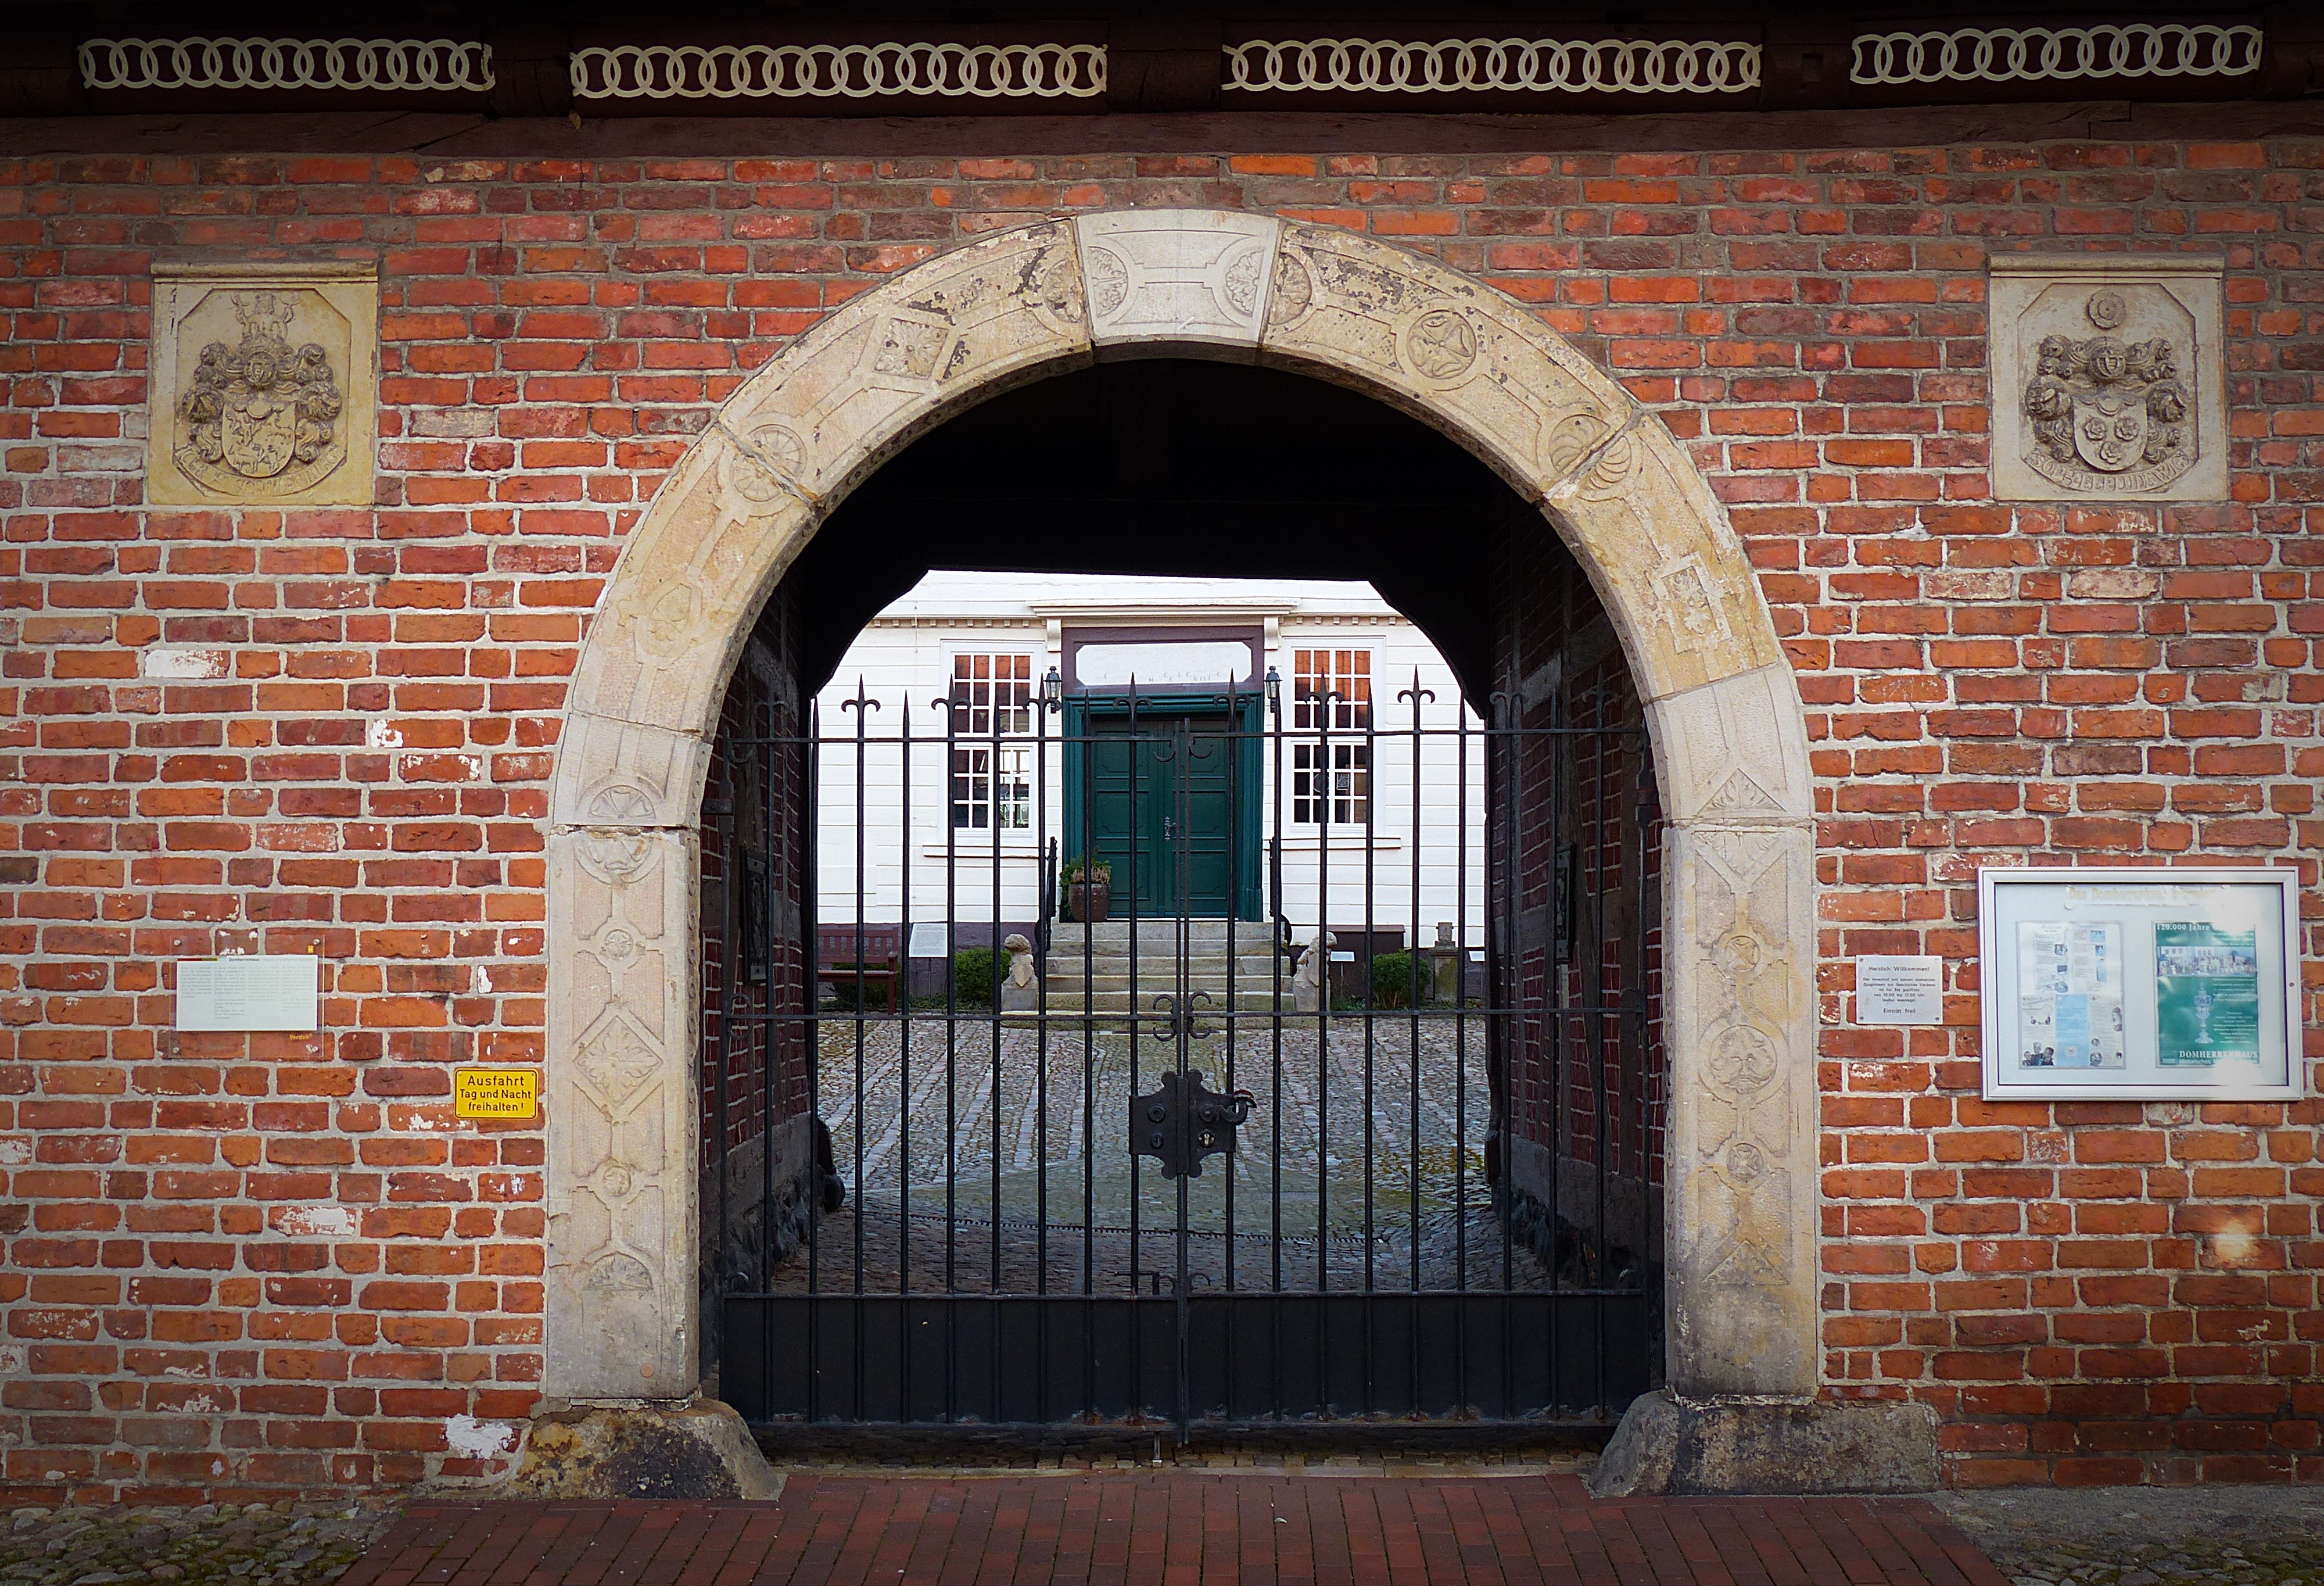
architecture, window, building, old, wall, stone, arch, facade, chapel, brick, door, goal, interior design, archway, synagogue, estate, brickwork, input, portal, wrought iron, by looking